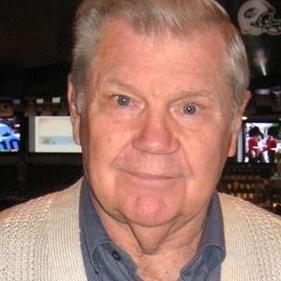
Age: 82